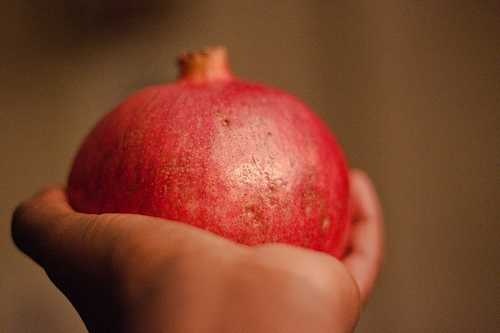
Label: Pomegranate